Lia (Japanese singer)

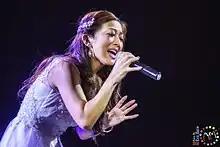
Lia Performing in 2022 at Anime Midwest

Lia (born December 20; also stylized in all caps as LIA) is a Japanese singer and songwriter. Lia recorded "Tori no Uta" for Key's 2000 visual novel "Air", which was reused in its 2005 anime adaptation and became influential in popular culture. She additionally recorded two other tracks for the visual novel, which were commercially successful.